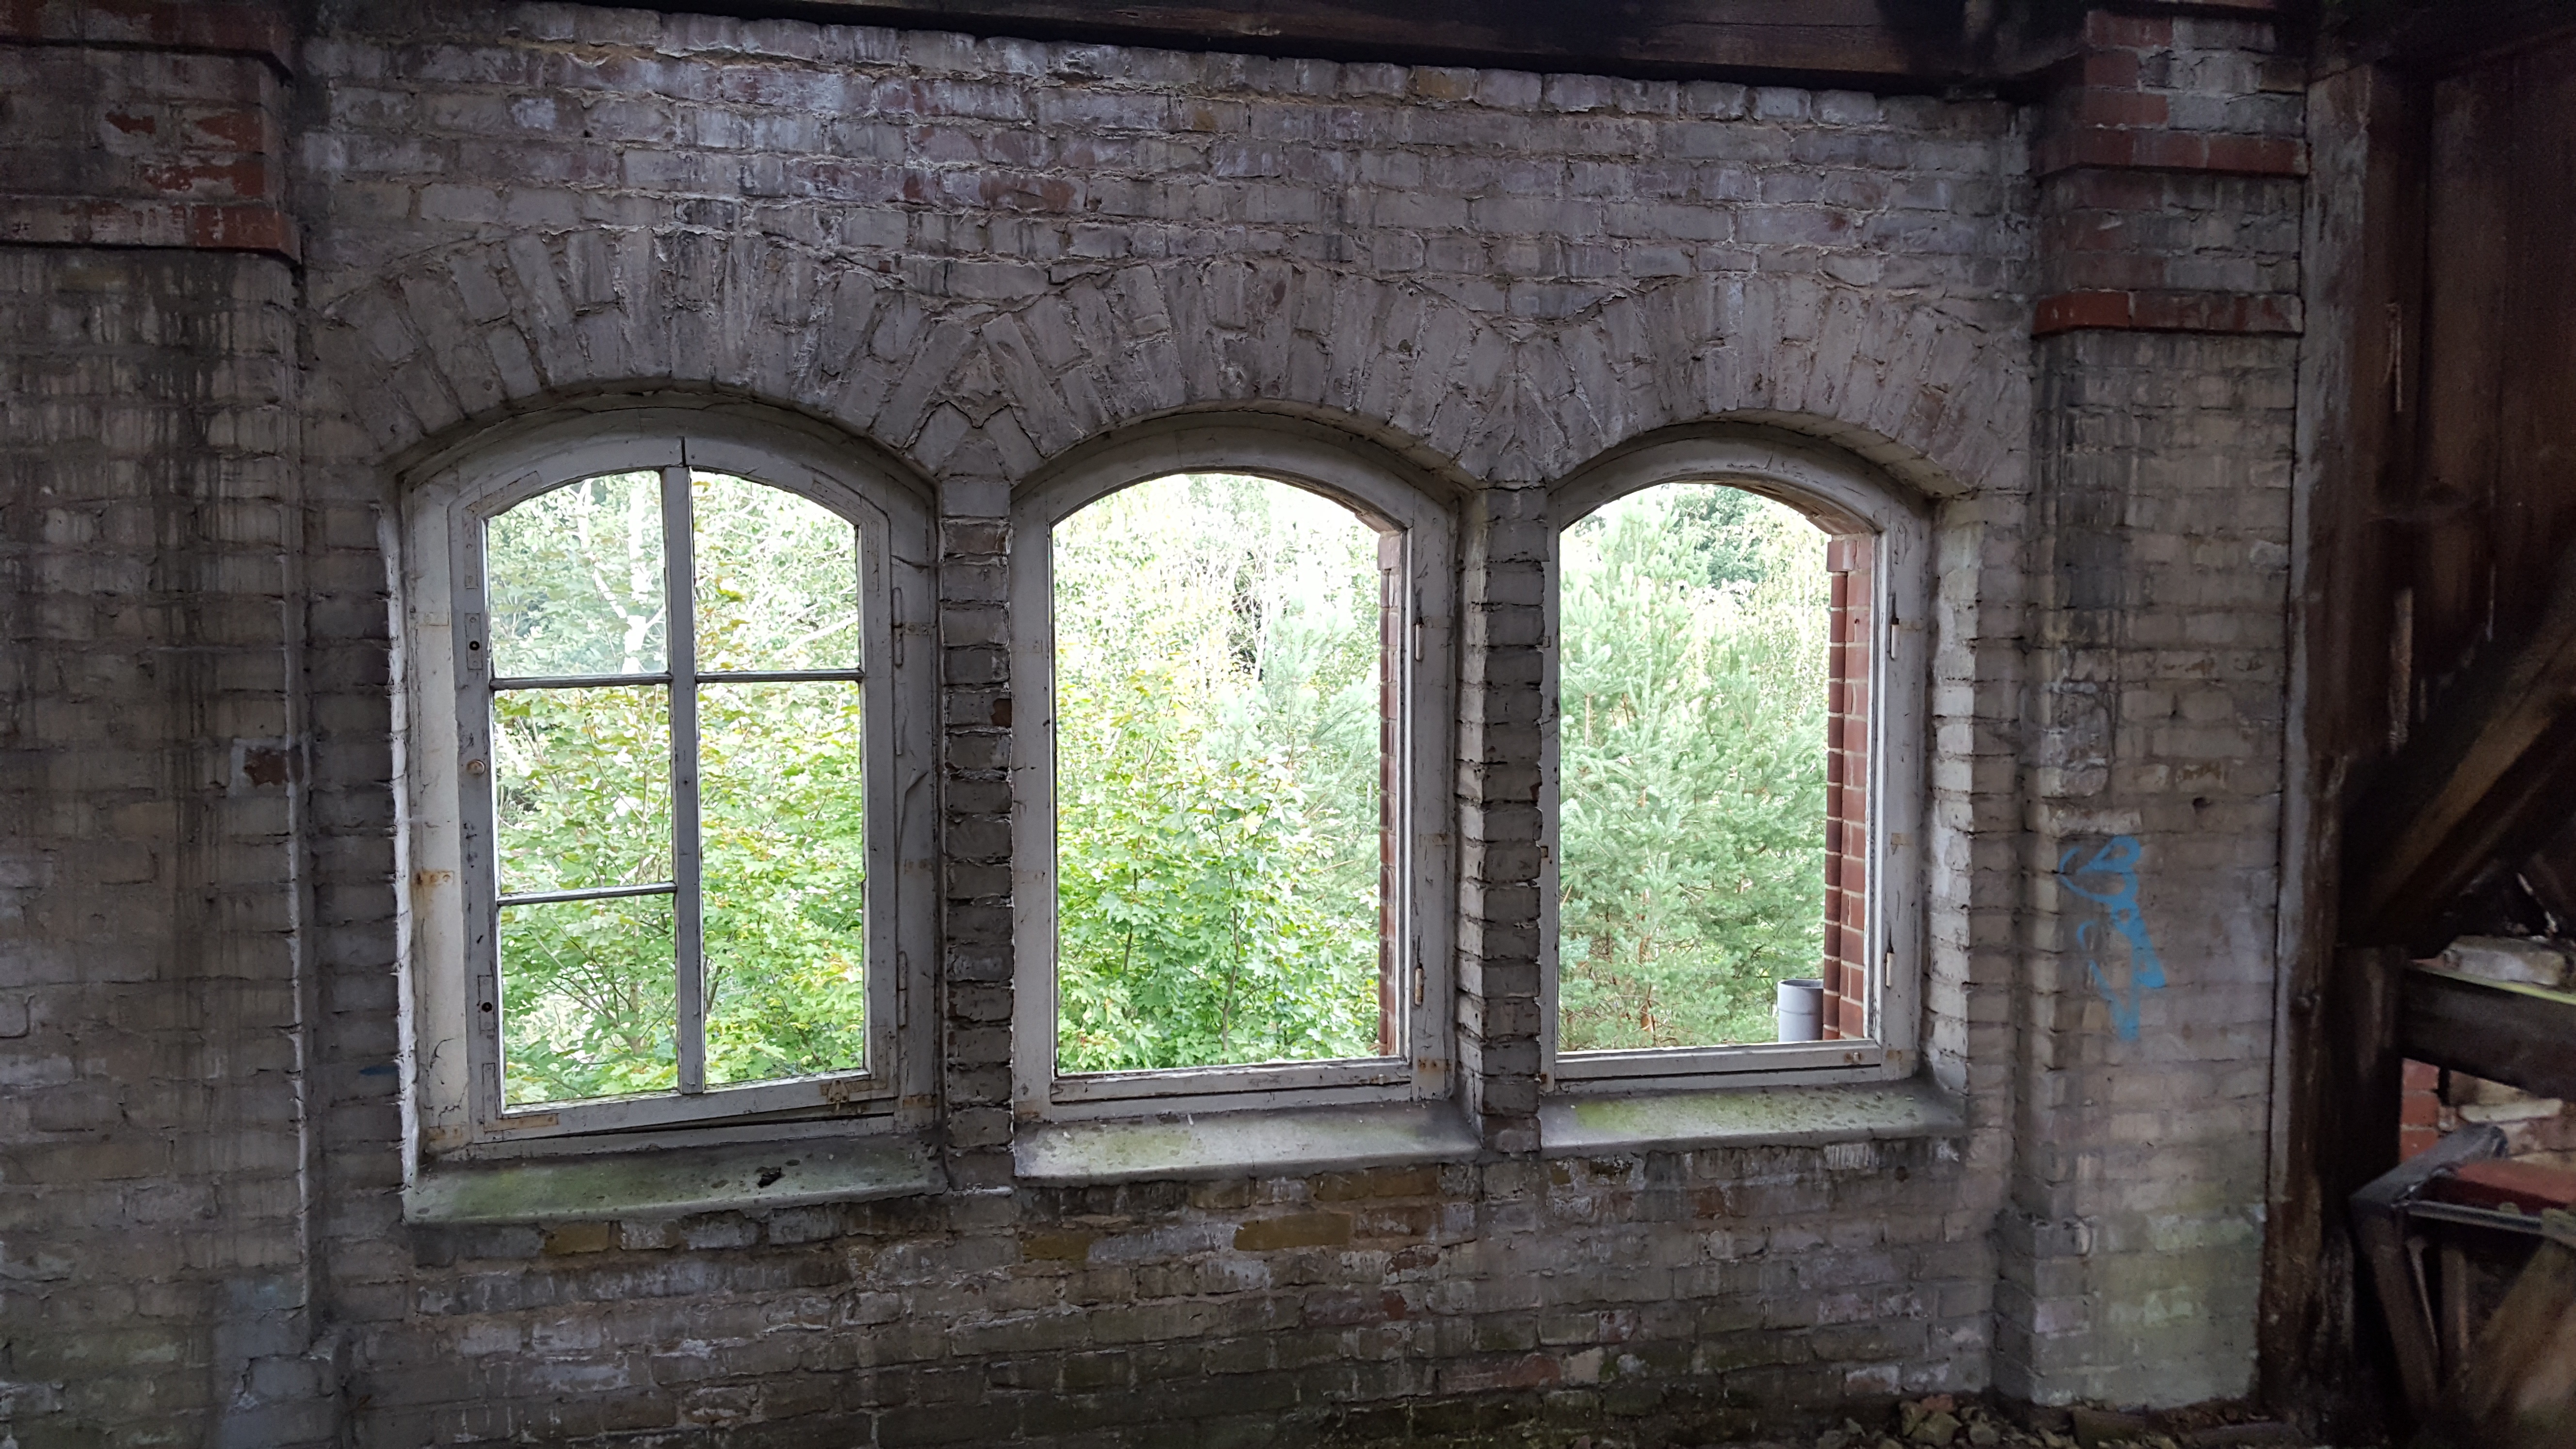
architecture, wood, mansion, house, window, building, old, home, wall, stone, dark, arch, cottage, facade, abandoned, property, old building, brick, door, urbex, estate, abandoned building, beelitz heilst tten, ancient history